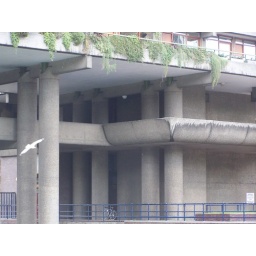
street in the sky